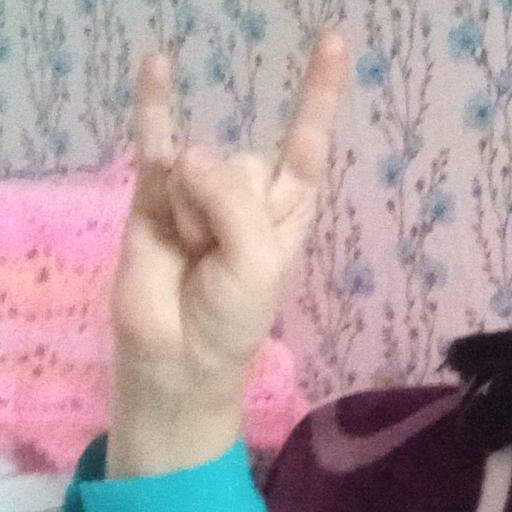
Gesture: rock